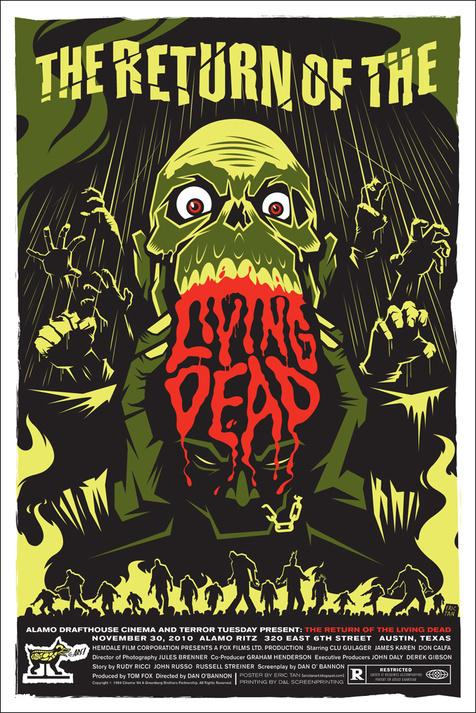
person , why u turn me on with your designs ? i believe i will bepinning some more of his work here in a bit .
Relation: Subjective